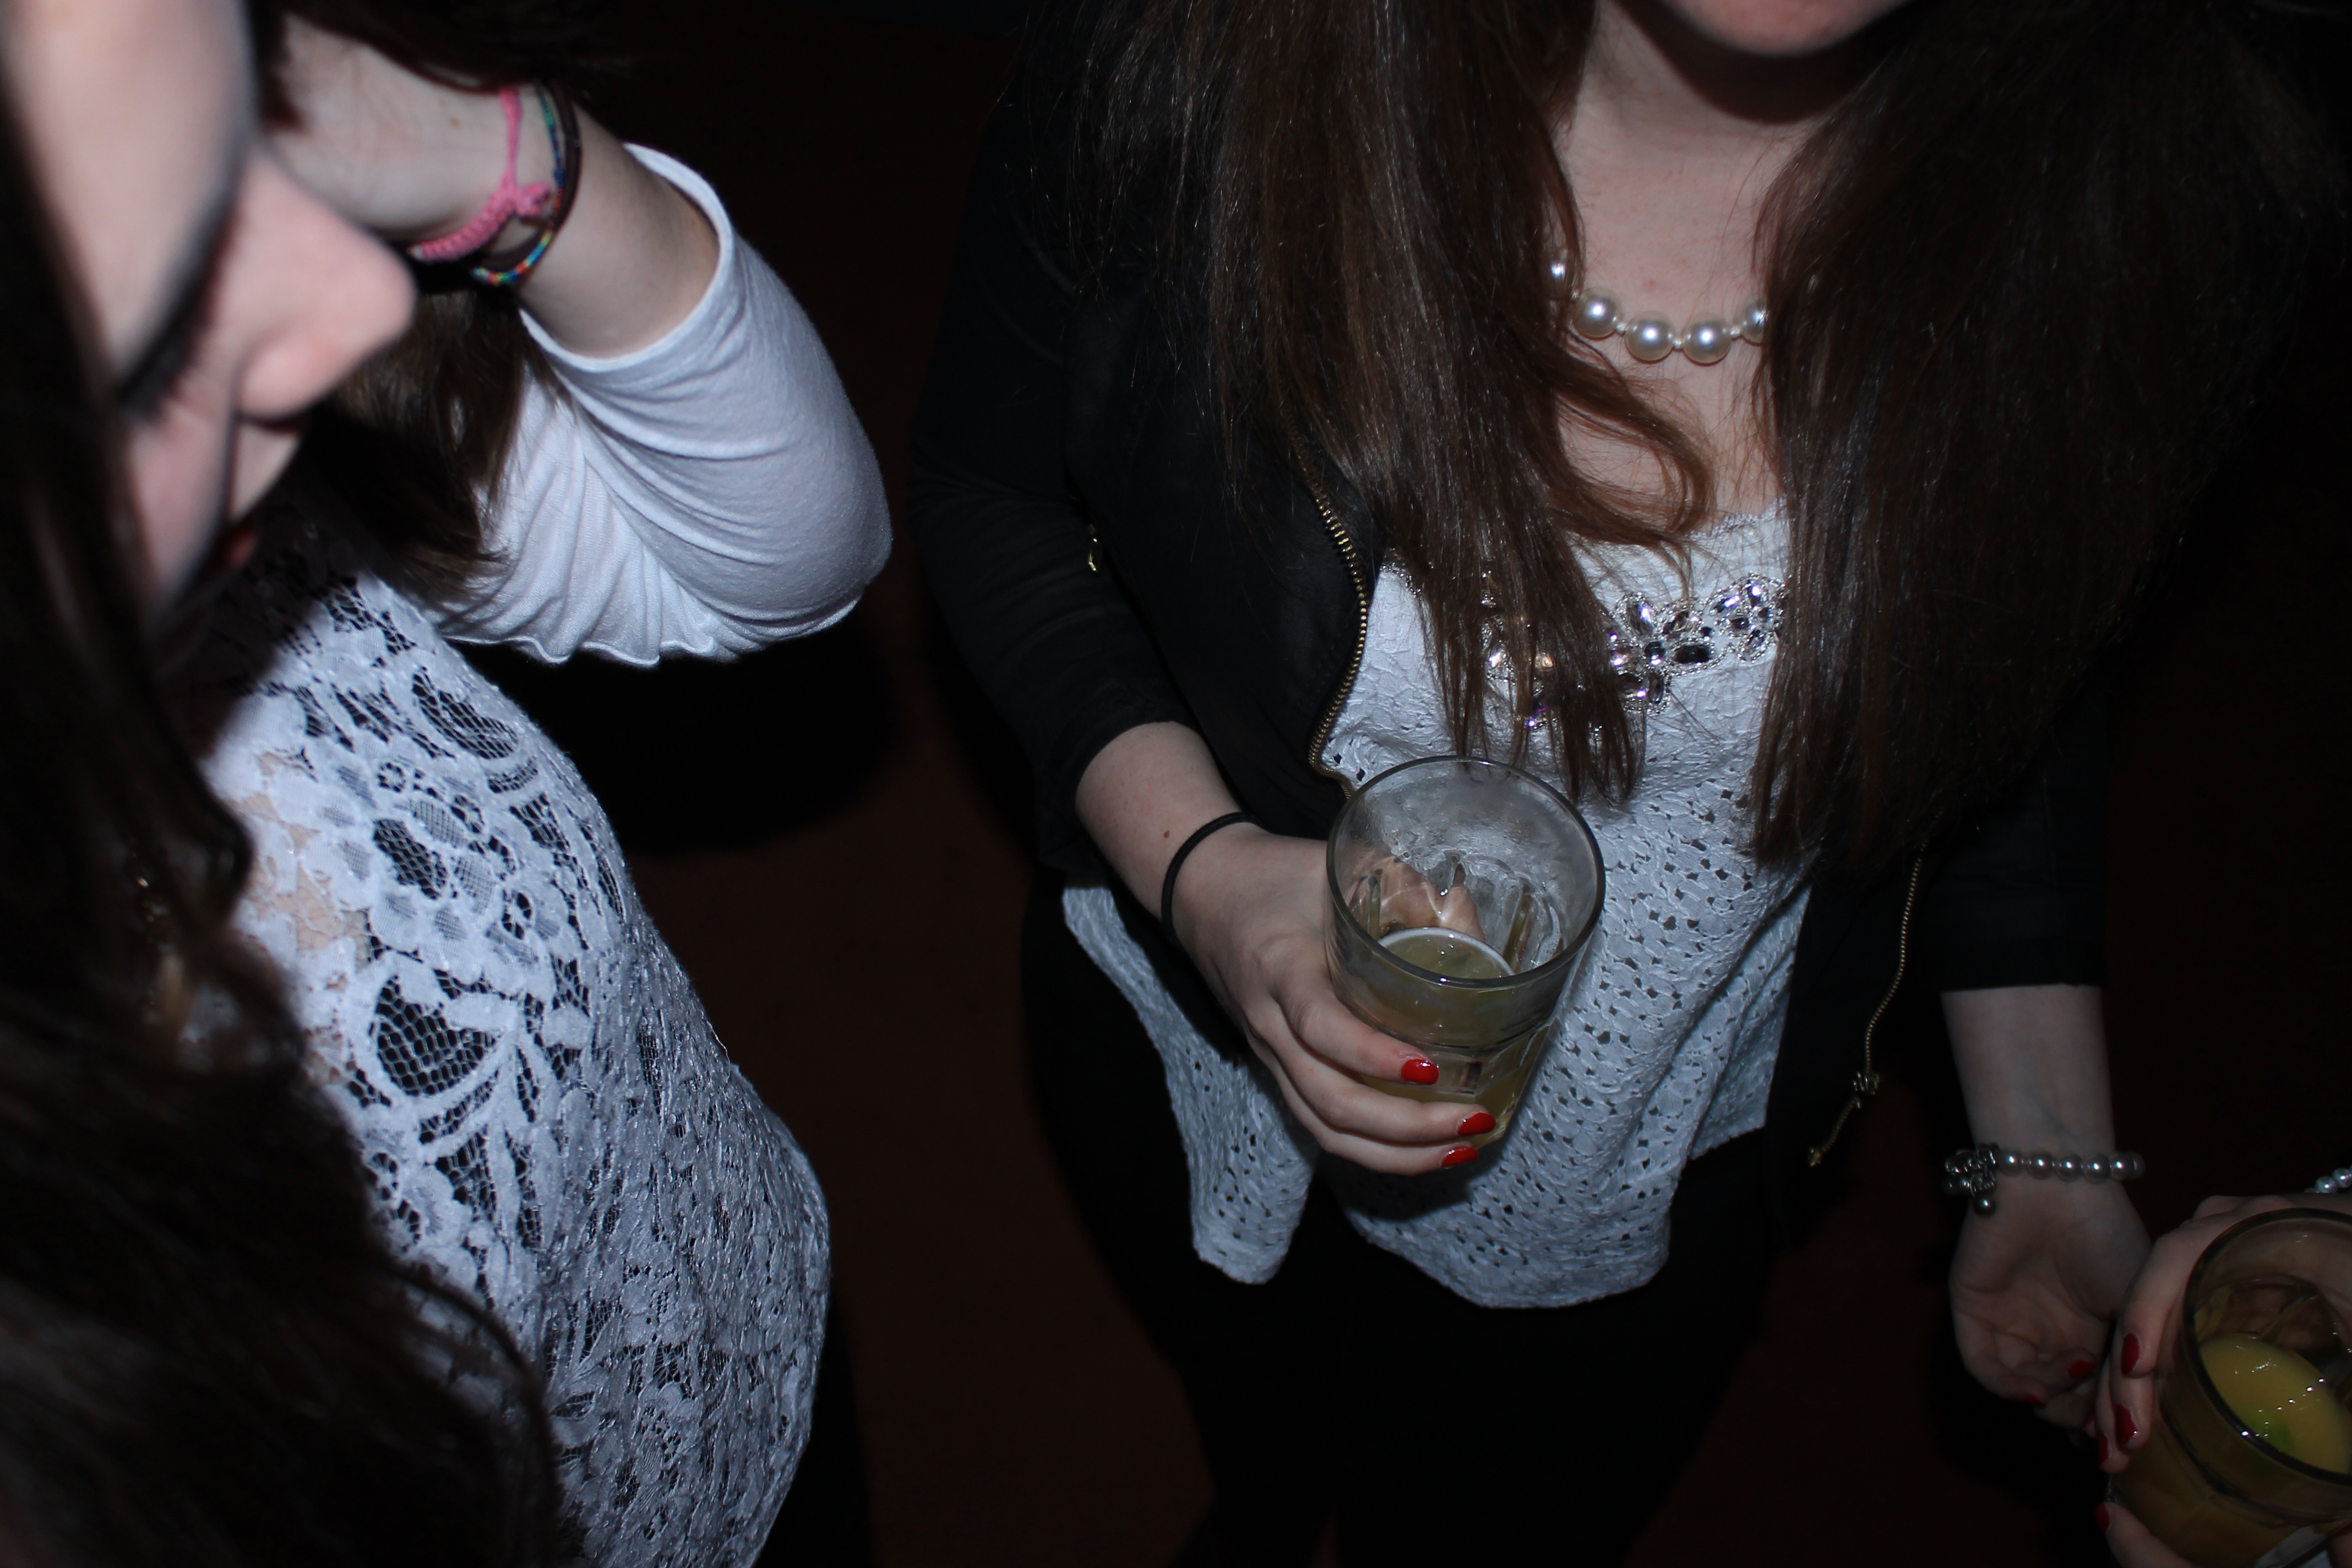
hand, person, girl, photography, model, fashion, black, lady, alcohol, celebrate, friends, glasses, party, singing, teens, beverages, interaction, grinks, vision care, human action